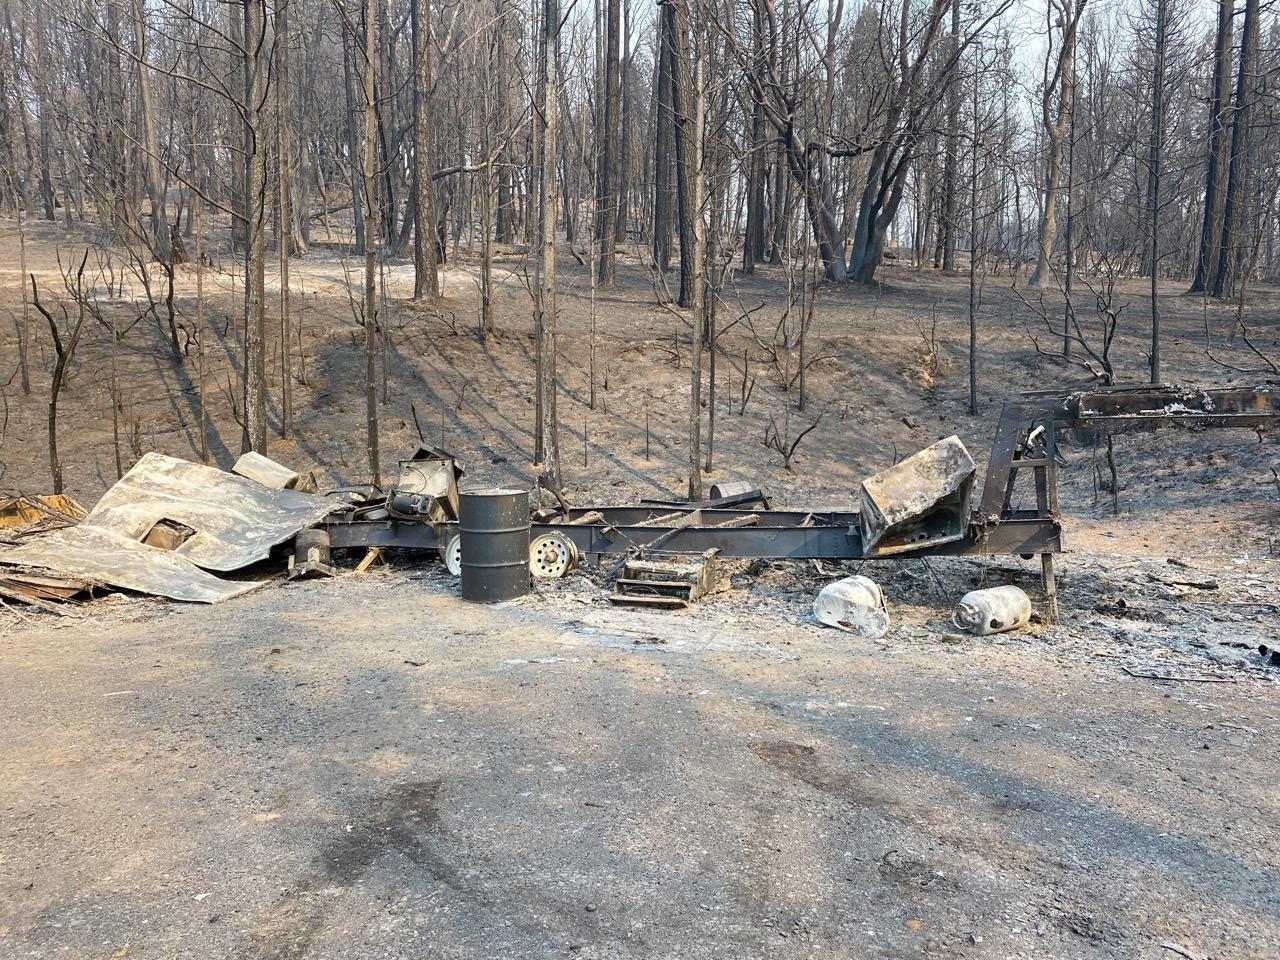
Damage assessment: destroyed